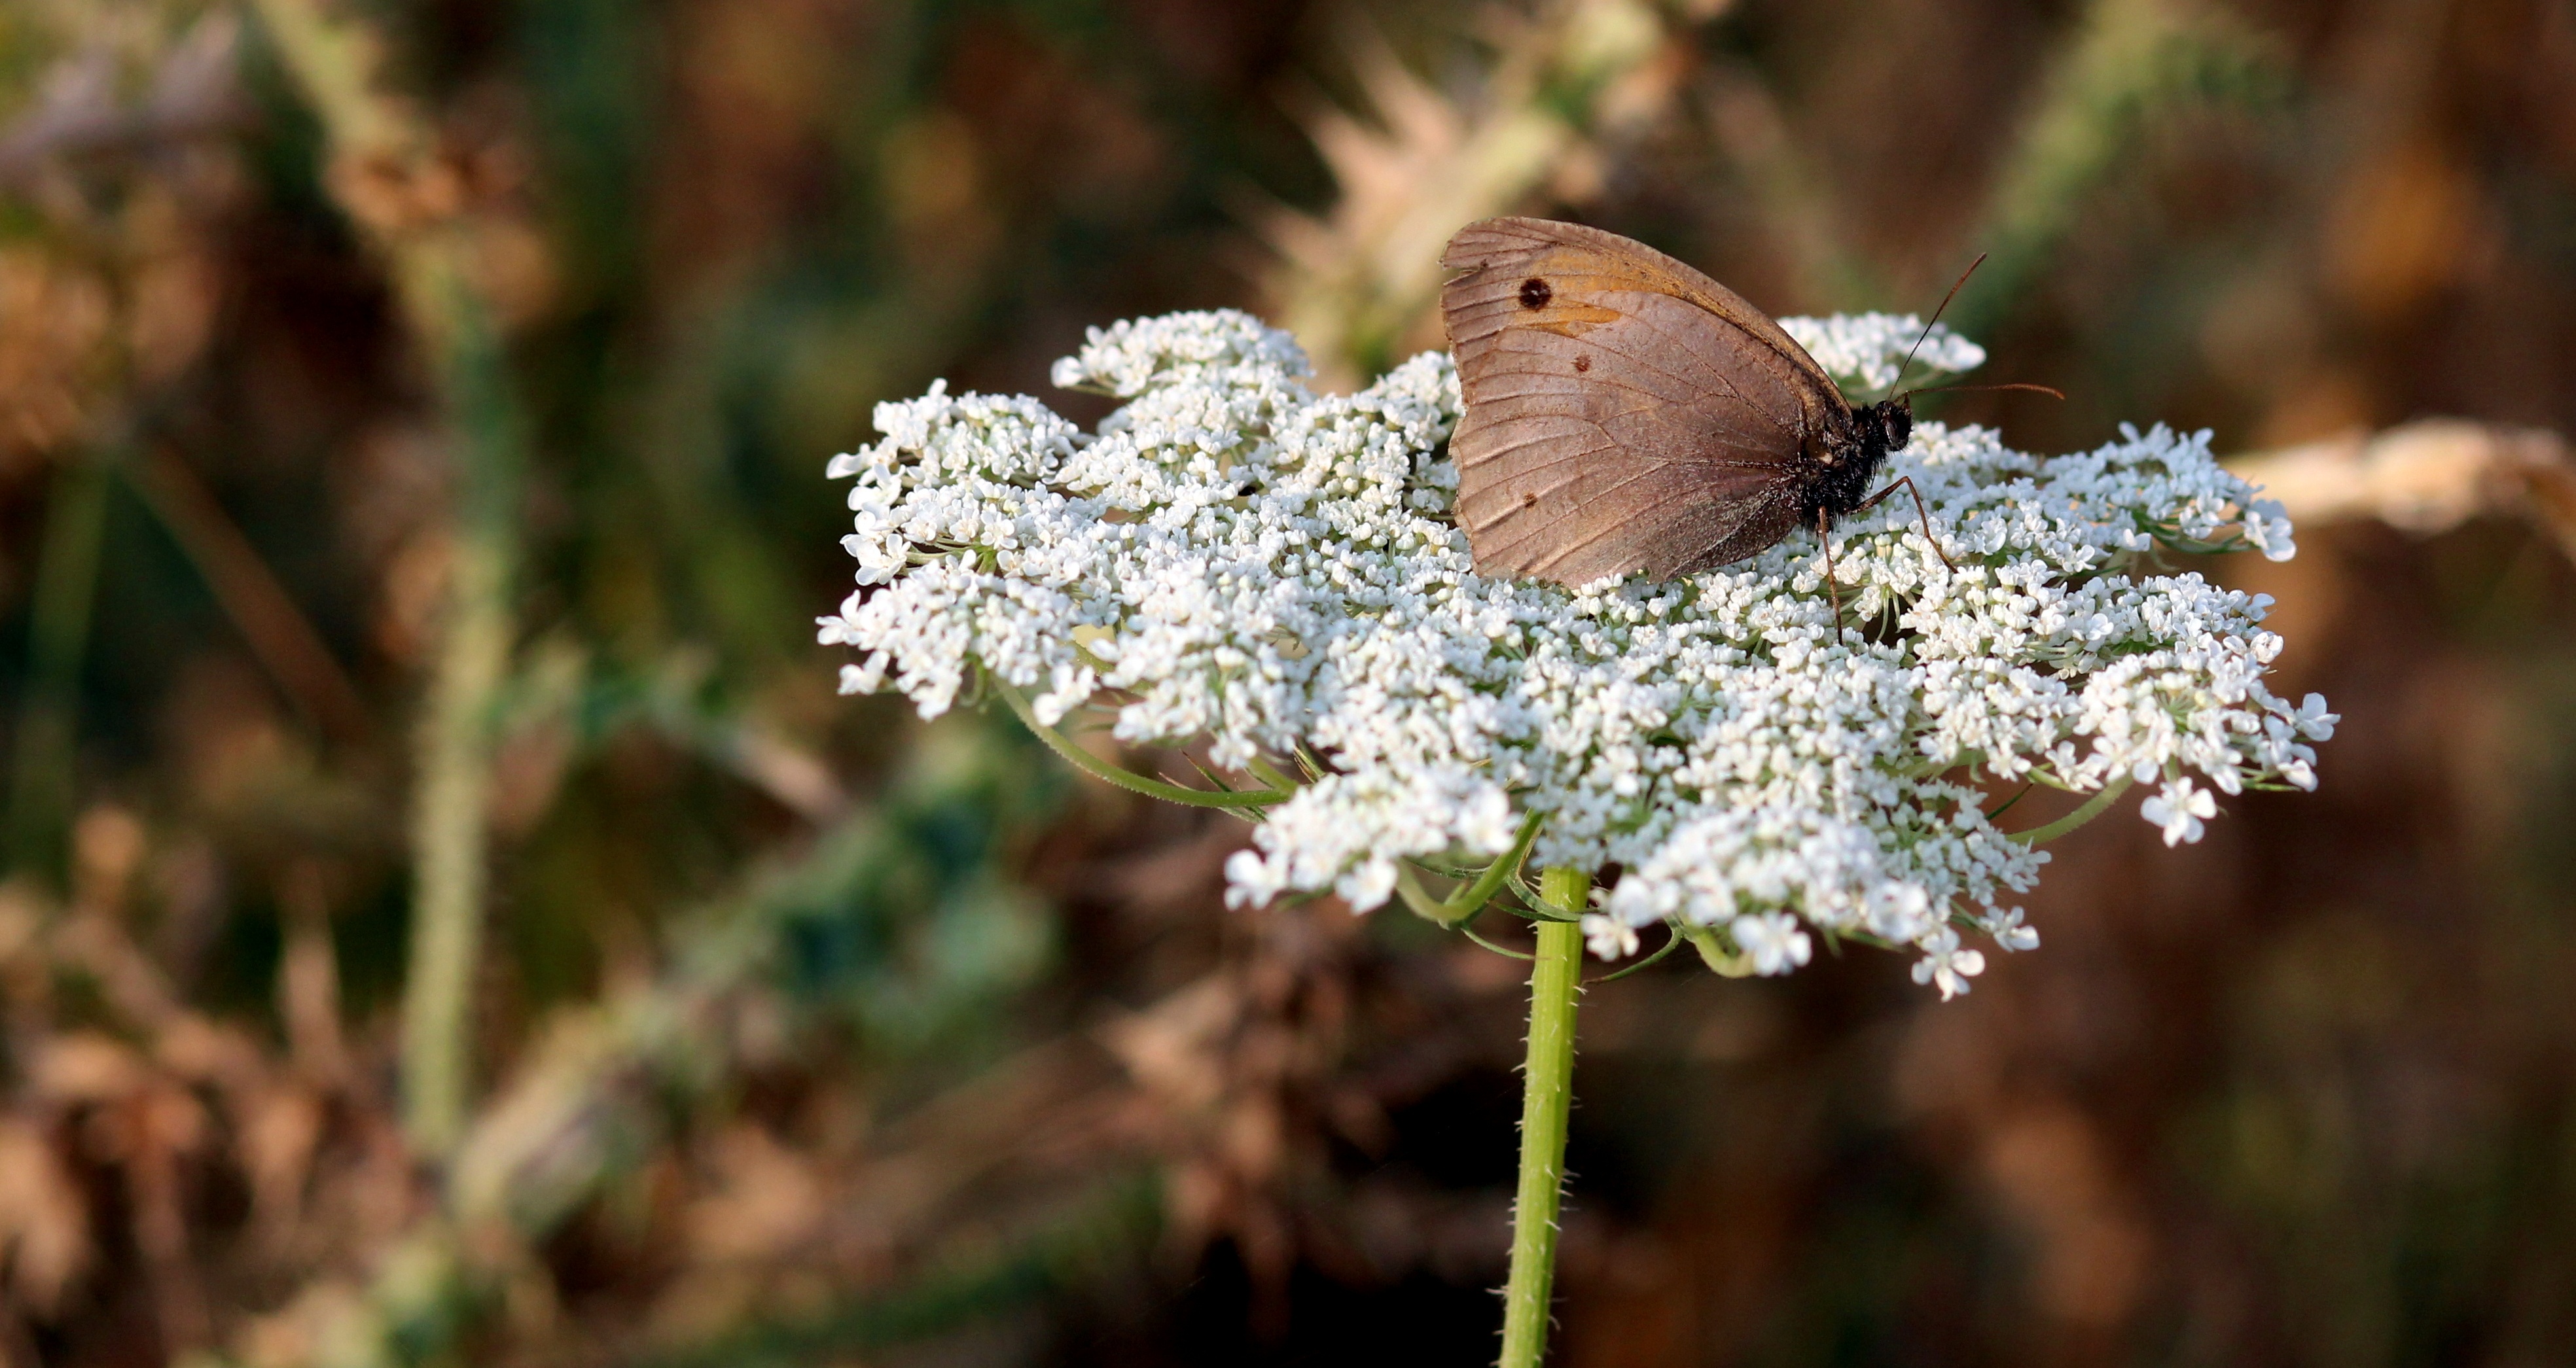
nature, branch, photography, leaf, flower, wildlife, insect, brown, botany, butterfly, flora, fauna, invertebrate, wildflower, close up, insecta, macro photography, moths and butterflies